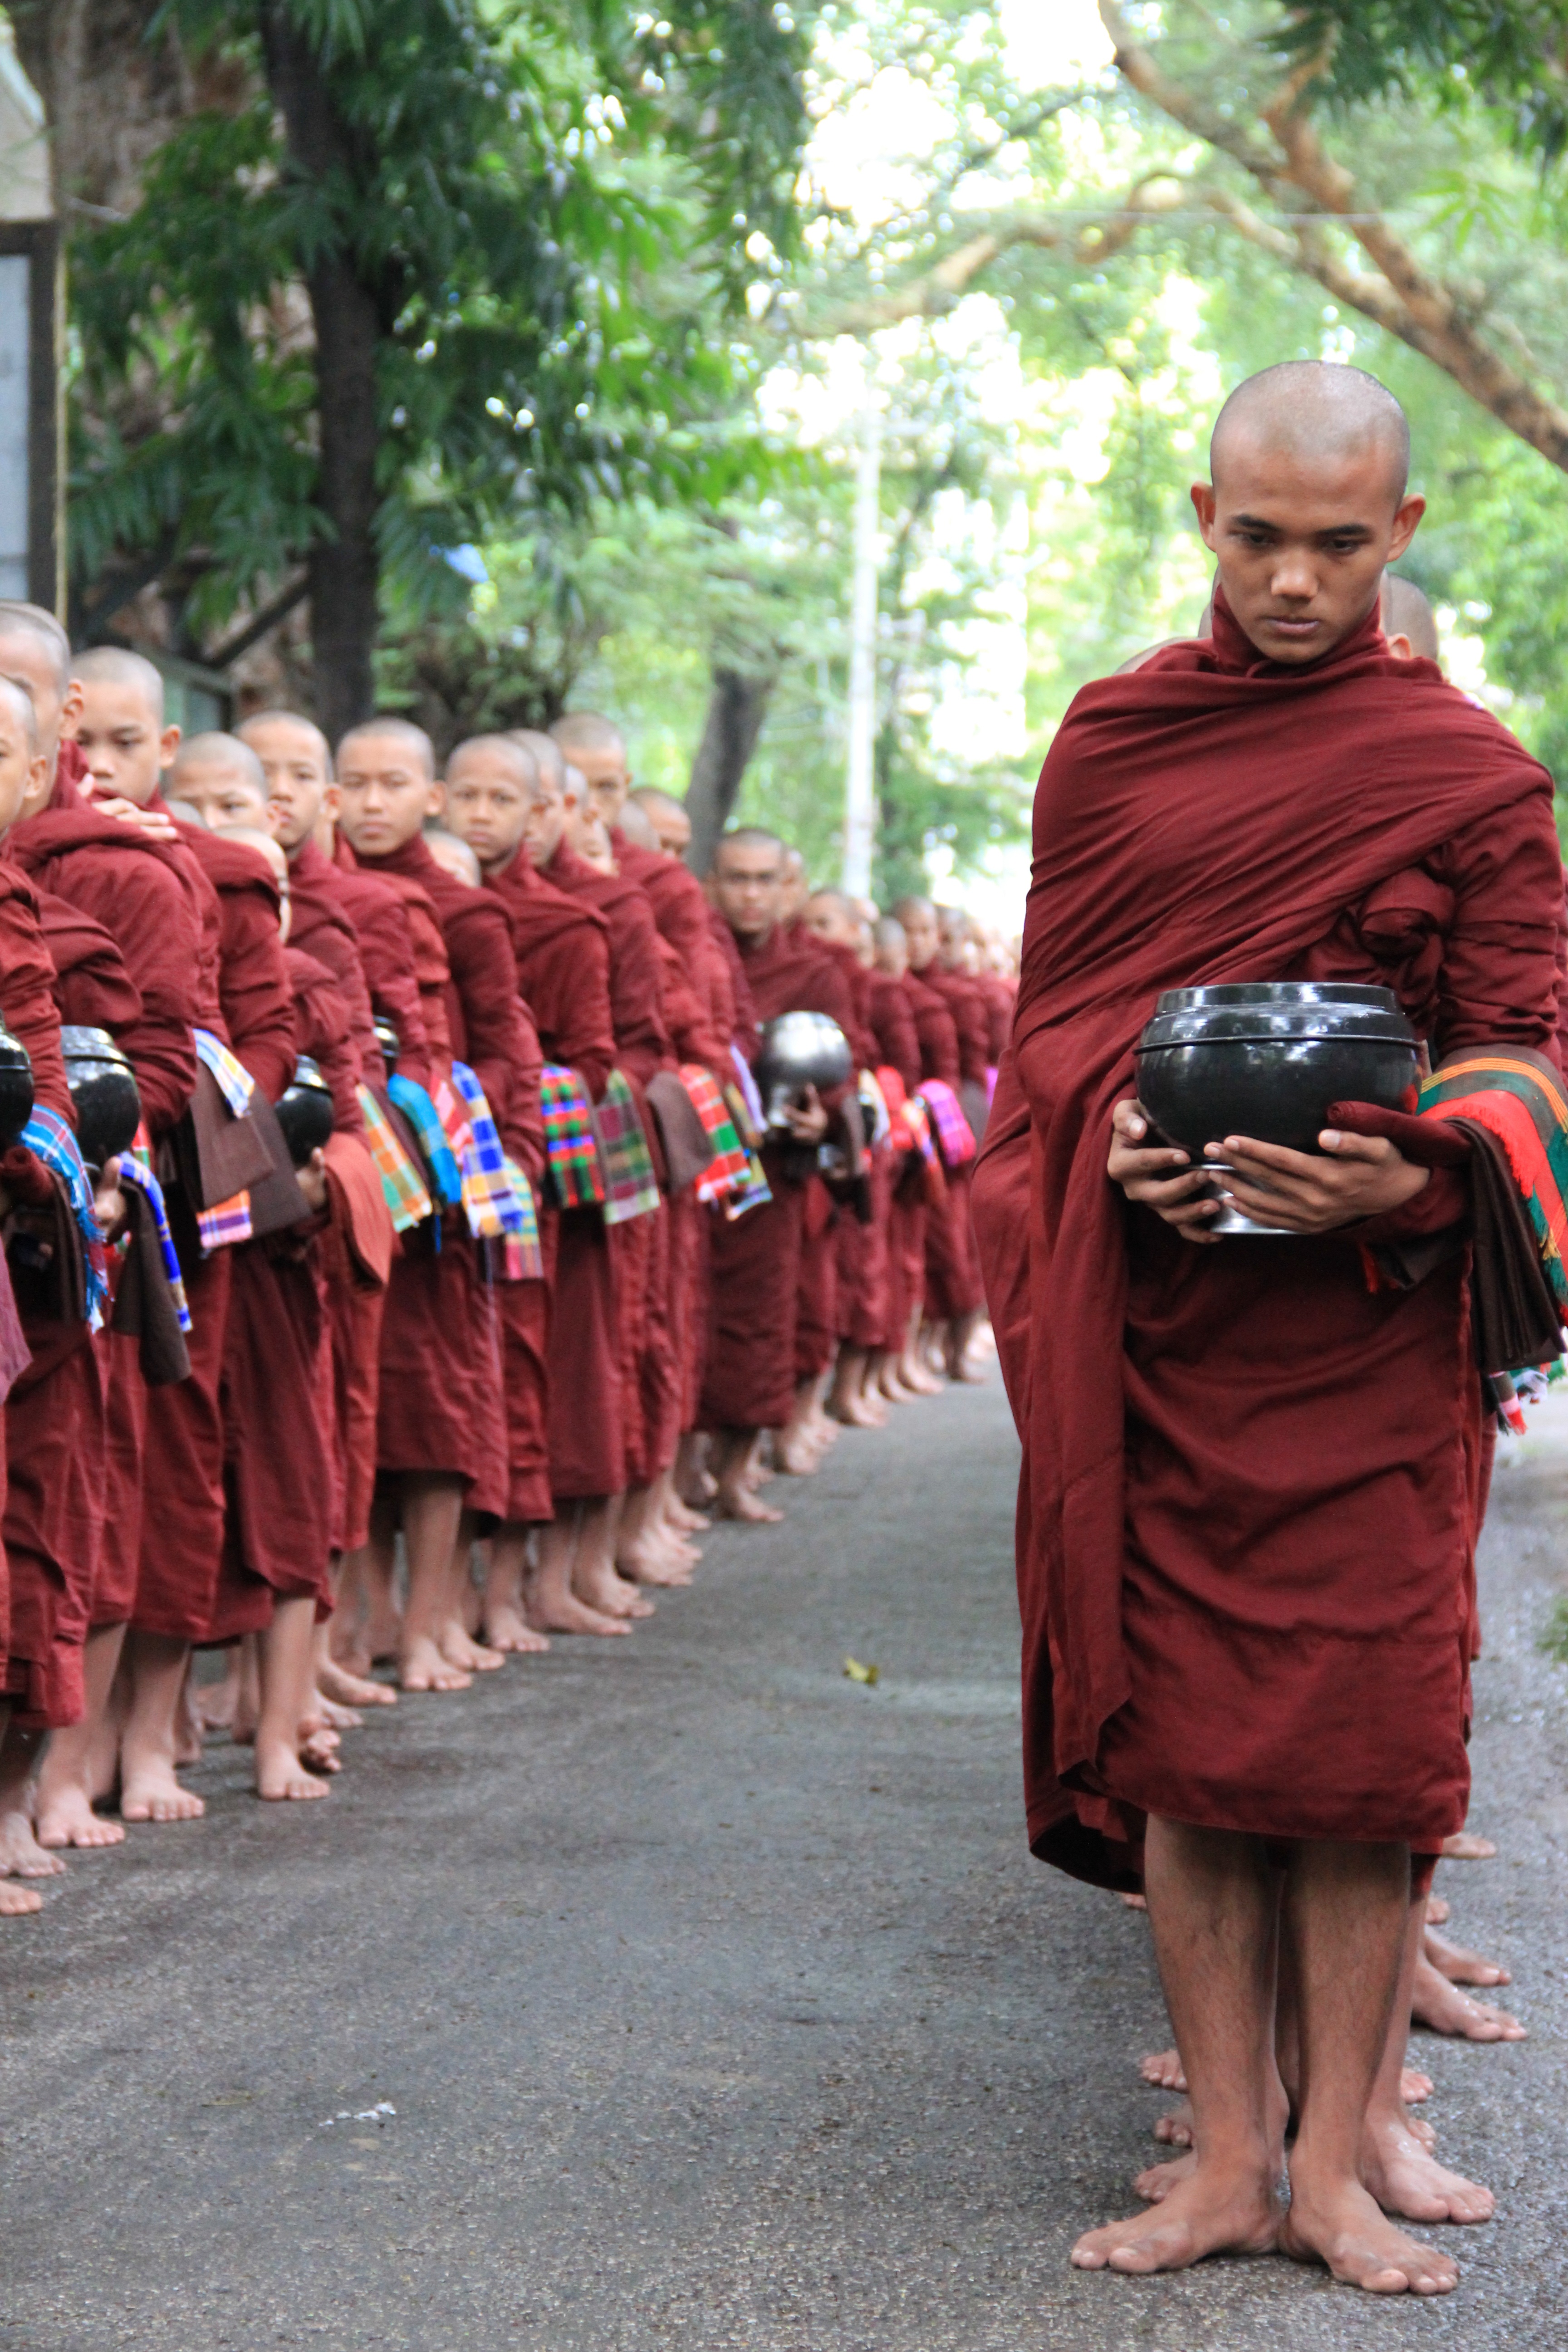
person, people, monk, buddhist, religion, child, temple, monastery, buddha, myanmar, mandalay, spirituality